New York Court of Appeals Building

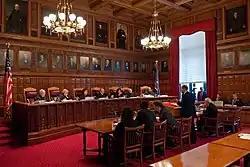
A room with ornate brown wooden paneling and oil portraits on the walls. At the left seven people wearing black robes sit behind a similarly decorated wooden bench, elevated slightly from the red-carpeted floor. On the right are several people in suits sitting at chairs behind tables. In the rear is a large window with red drapes.

The building itself is a three-story, 11-by-7-bay structure with a wing on the north, two small wings on the east and a larger addition from the exposed basement on that side. It is faced with load-bearing marble blocks, laid as thick as five feet at the basement level, on a concrete foundation. At the top is a flat roof with a copper-sheathed dome in the center.